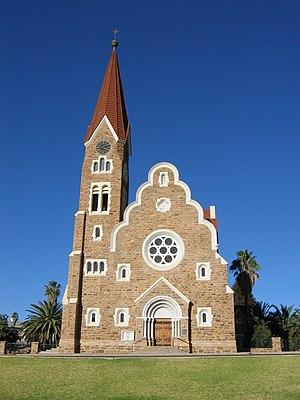
Windhoek est une ville d'Afrique australe, capitale de la république de Namibie depuis son indépendance en 1990, après avoir été celle de la colonie allemande puis sud-africaine du Sud-Ouest africain. Située dans le centre de la Namibie à 1 700 mètres d'altitude, elle est la plus grande ville du pays et son centre politique, culturel, économique, financier et social.
Le Groupe d’assistance des Nations unies pour la période de transition en Namibie ou United Nations Transition Assistance Group est une force de maintien de la paix des Nations unies déployée en Namibie entre avril 1989 et mars 1990 afin d'appuyer le processus de paix et de surveiller les élections.
L’histoire de la Namibie se divise en plusieurs époques très distinctes. La Namibie est le troisième pays le plus jeunes d'Afrique après l'indépendance de l'Érythrée en 1993 et du Soudan du Sud en 2011, la Namibie est indépendante depuis 1990.